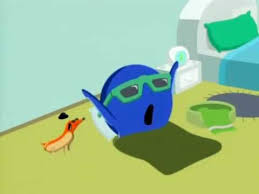
Portrait style: Cartoon Portrait